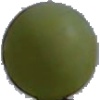
Label: Grape White 4